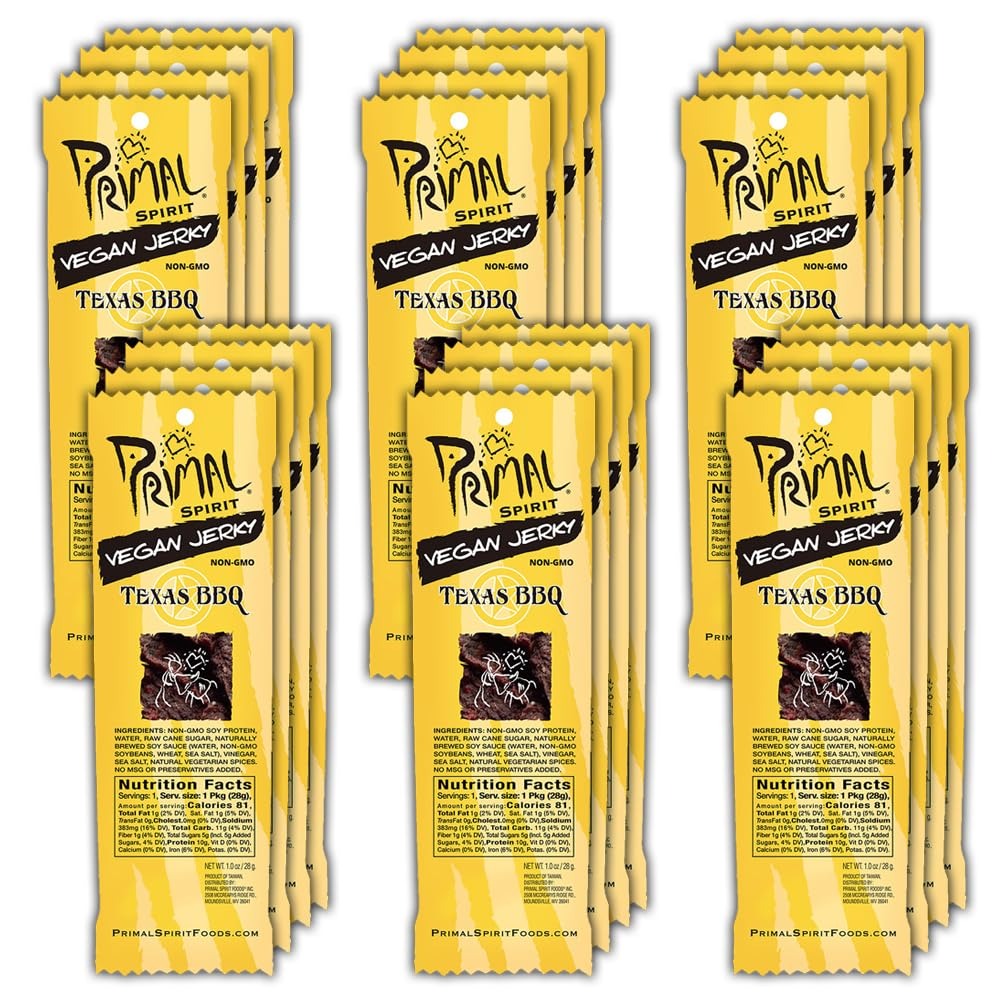
Item Name: Primal Spirit Vegan Jerky – “Classic Flavor” – Texas BBQ, 10 g. Plant Based Protein, Certified Non-GMO, No Preservatives, Sports Friendly Packaging (24 Pack, 1 oz)
Bullet Point 1: BEST TASTE & BEST TEXTURE & BEST PRICE - Voted Best New Vegan Snack by both PETA and VegNews. Finally, a cruelty-free jerky in all the “classic” flavors that you can really sink your teeth into.
Bullet Point 2: SUSTAINABLY SOURCED & CRUELTY-FREE - Animal rights activists for decades, owners of Primal Spirit Foods dedicated themselves to creating healthy, high-quality, vegan alternatives as a way to act more harmoniously with our environment & all living beings.
Bullet Point 3: 10 GRAMS OF HIGH ENERGY PLANT-PROTEIN - A favorite of protein hungry bikers, climbers, & active people our unique single serving, sports-friendly package contains 10g of plant-based protein without the use of any preservatives or artificial ingredients.
Bullet Point 4: OUR “PREMIER” VEGAN JERKY made from high energy, non GMO CERTIFIED Soy in the “CLASSIC” American flavor favorite, Texas BBQ
Value: 24.0
Unit: Ounce

Price: 19.26